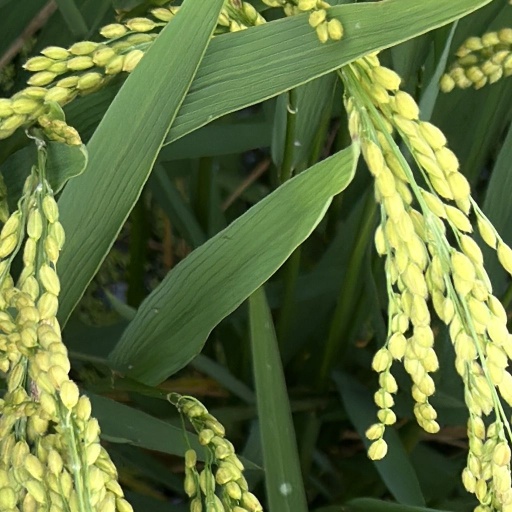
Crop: rice